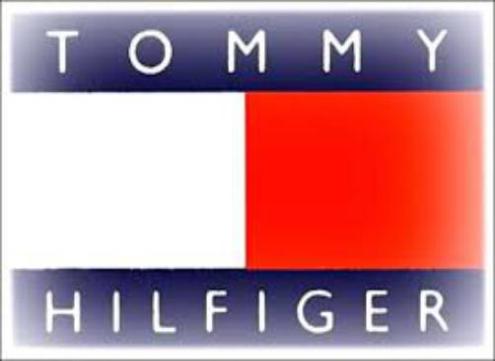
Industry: Clothes